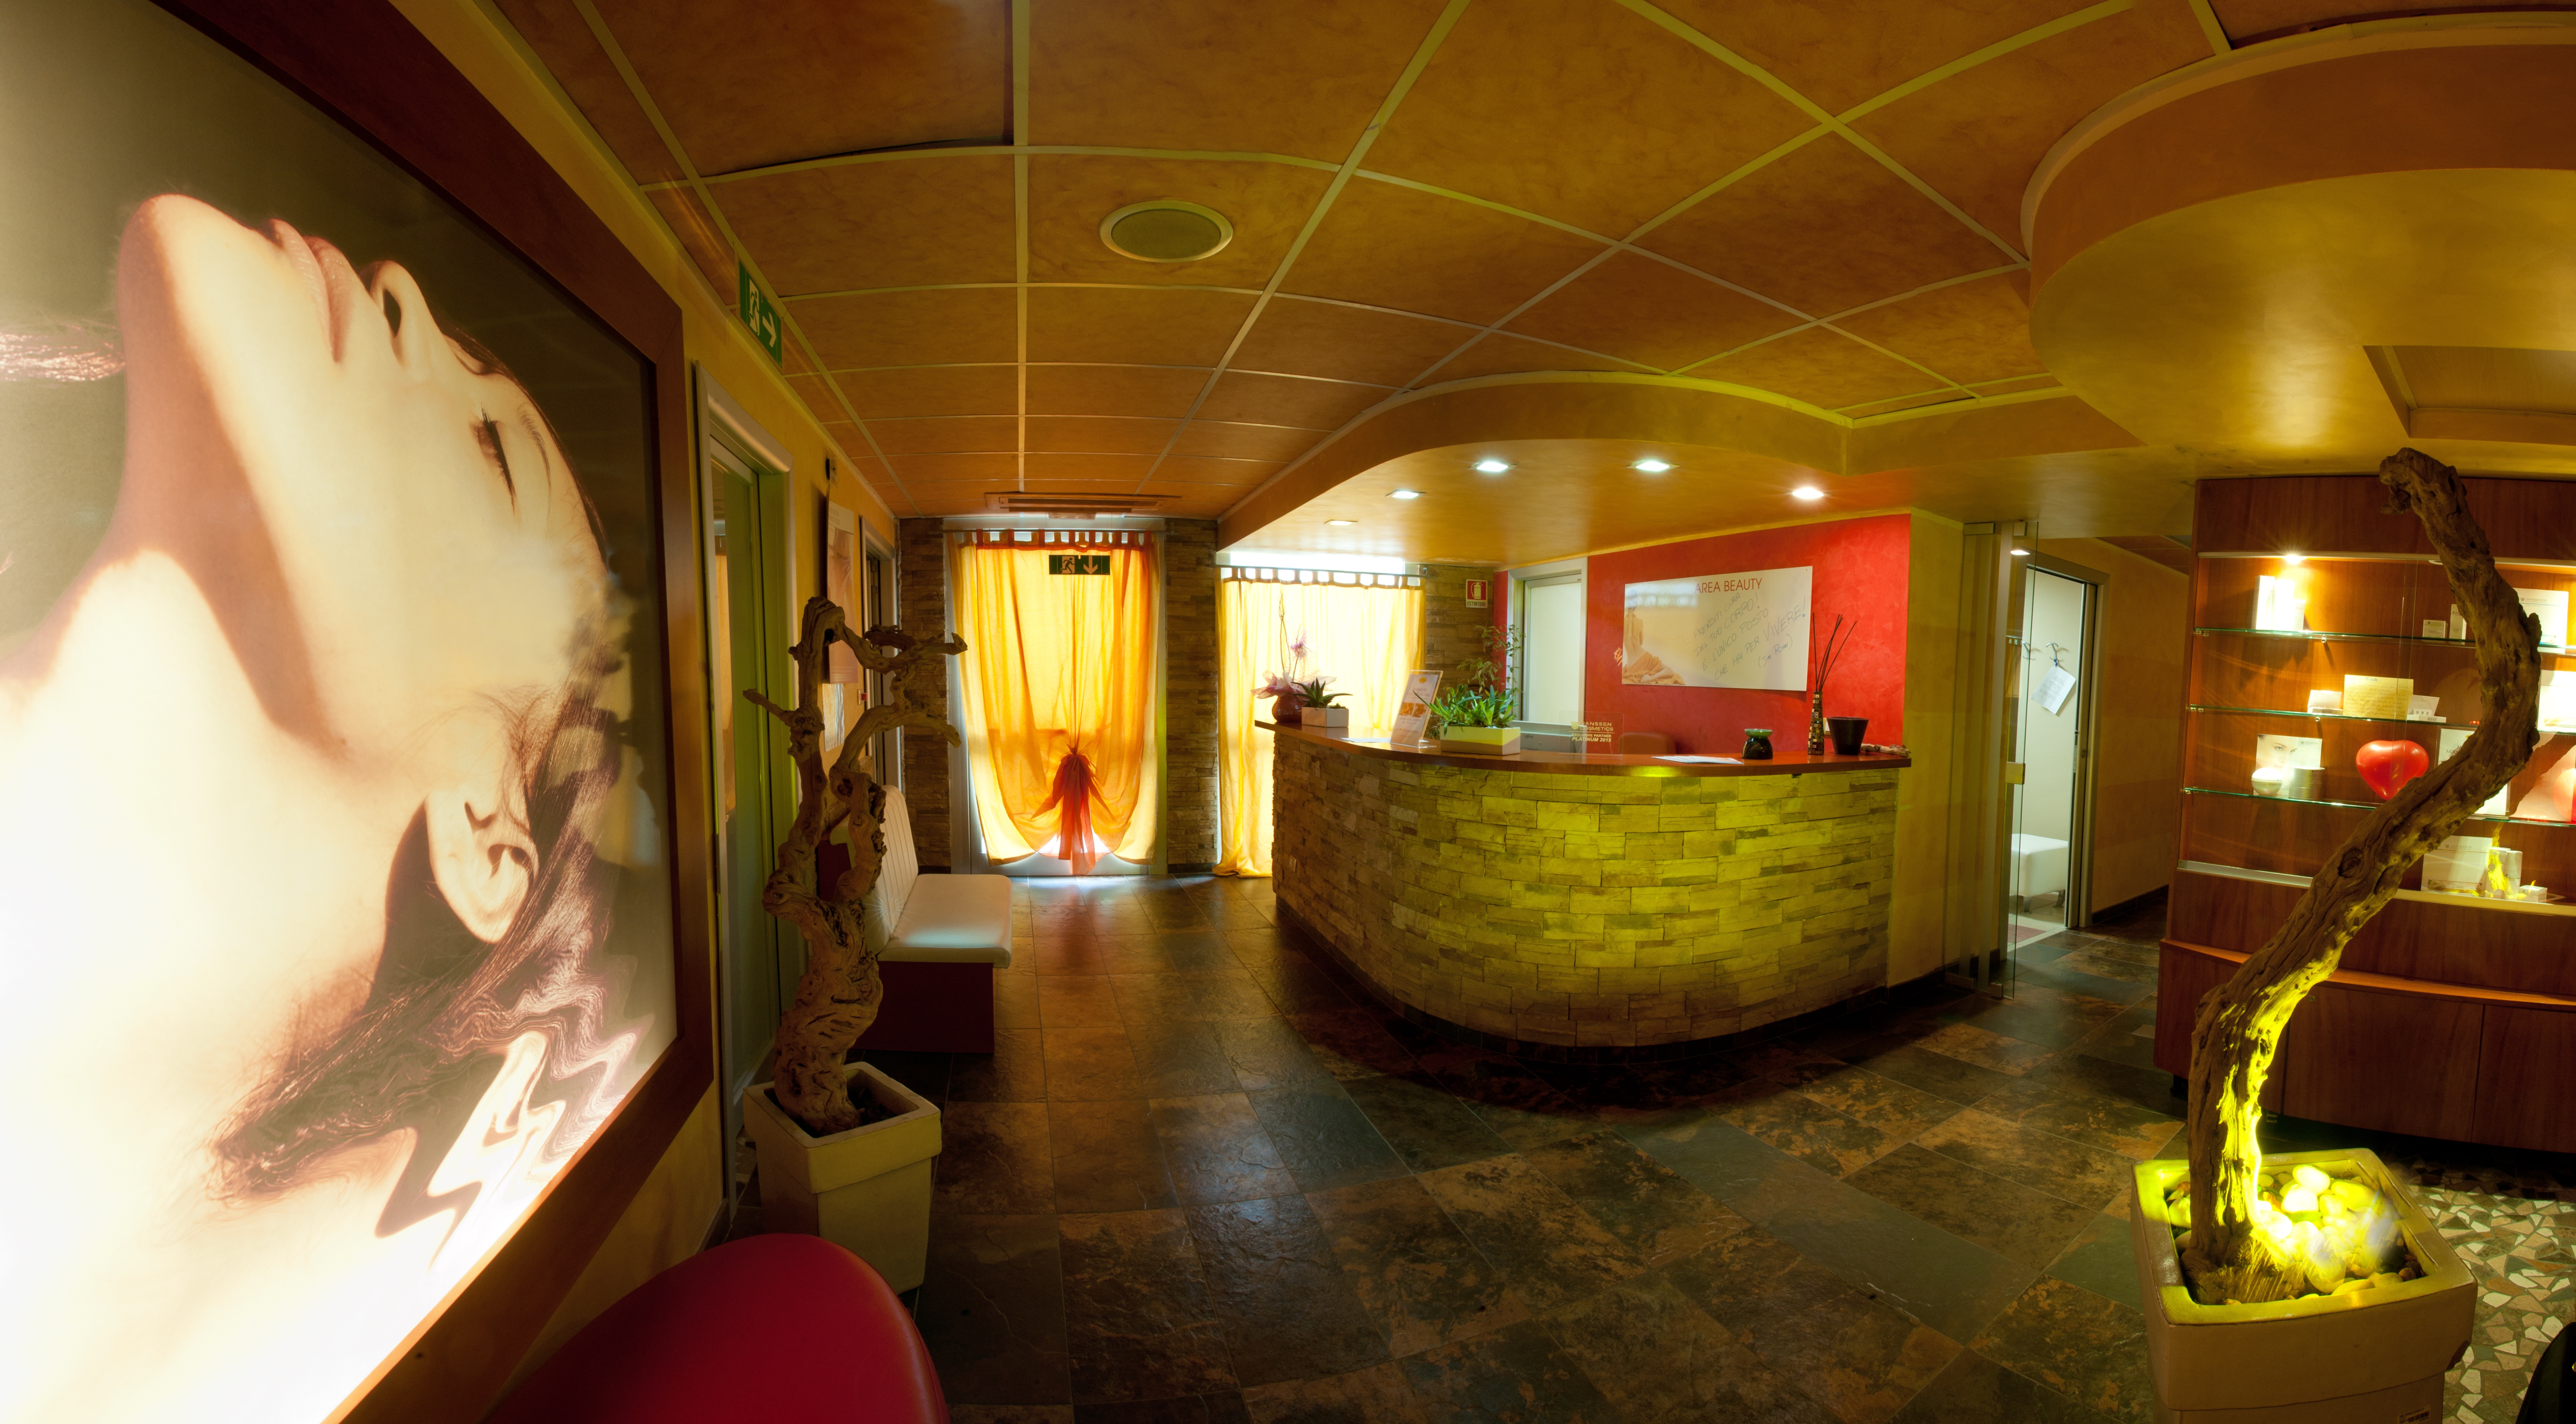
restaurant, entrance, room, interior design, inside, design, reception, estate, aesthetics